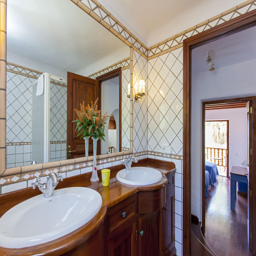
private bathroom of the room of single beds